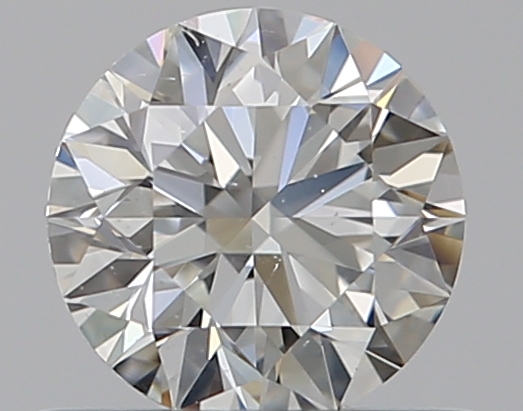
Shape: round
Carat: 0.51
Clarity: SI1
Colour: H
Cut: EX
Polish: EX
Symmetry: EX
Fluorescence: F
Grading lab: GIA
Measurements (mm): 5.09 x 5.11 x 3.16